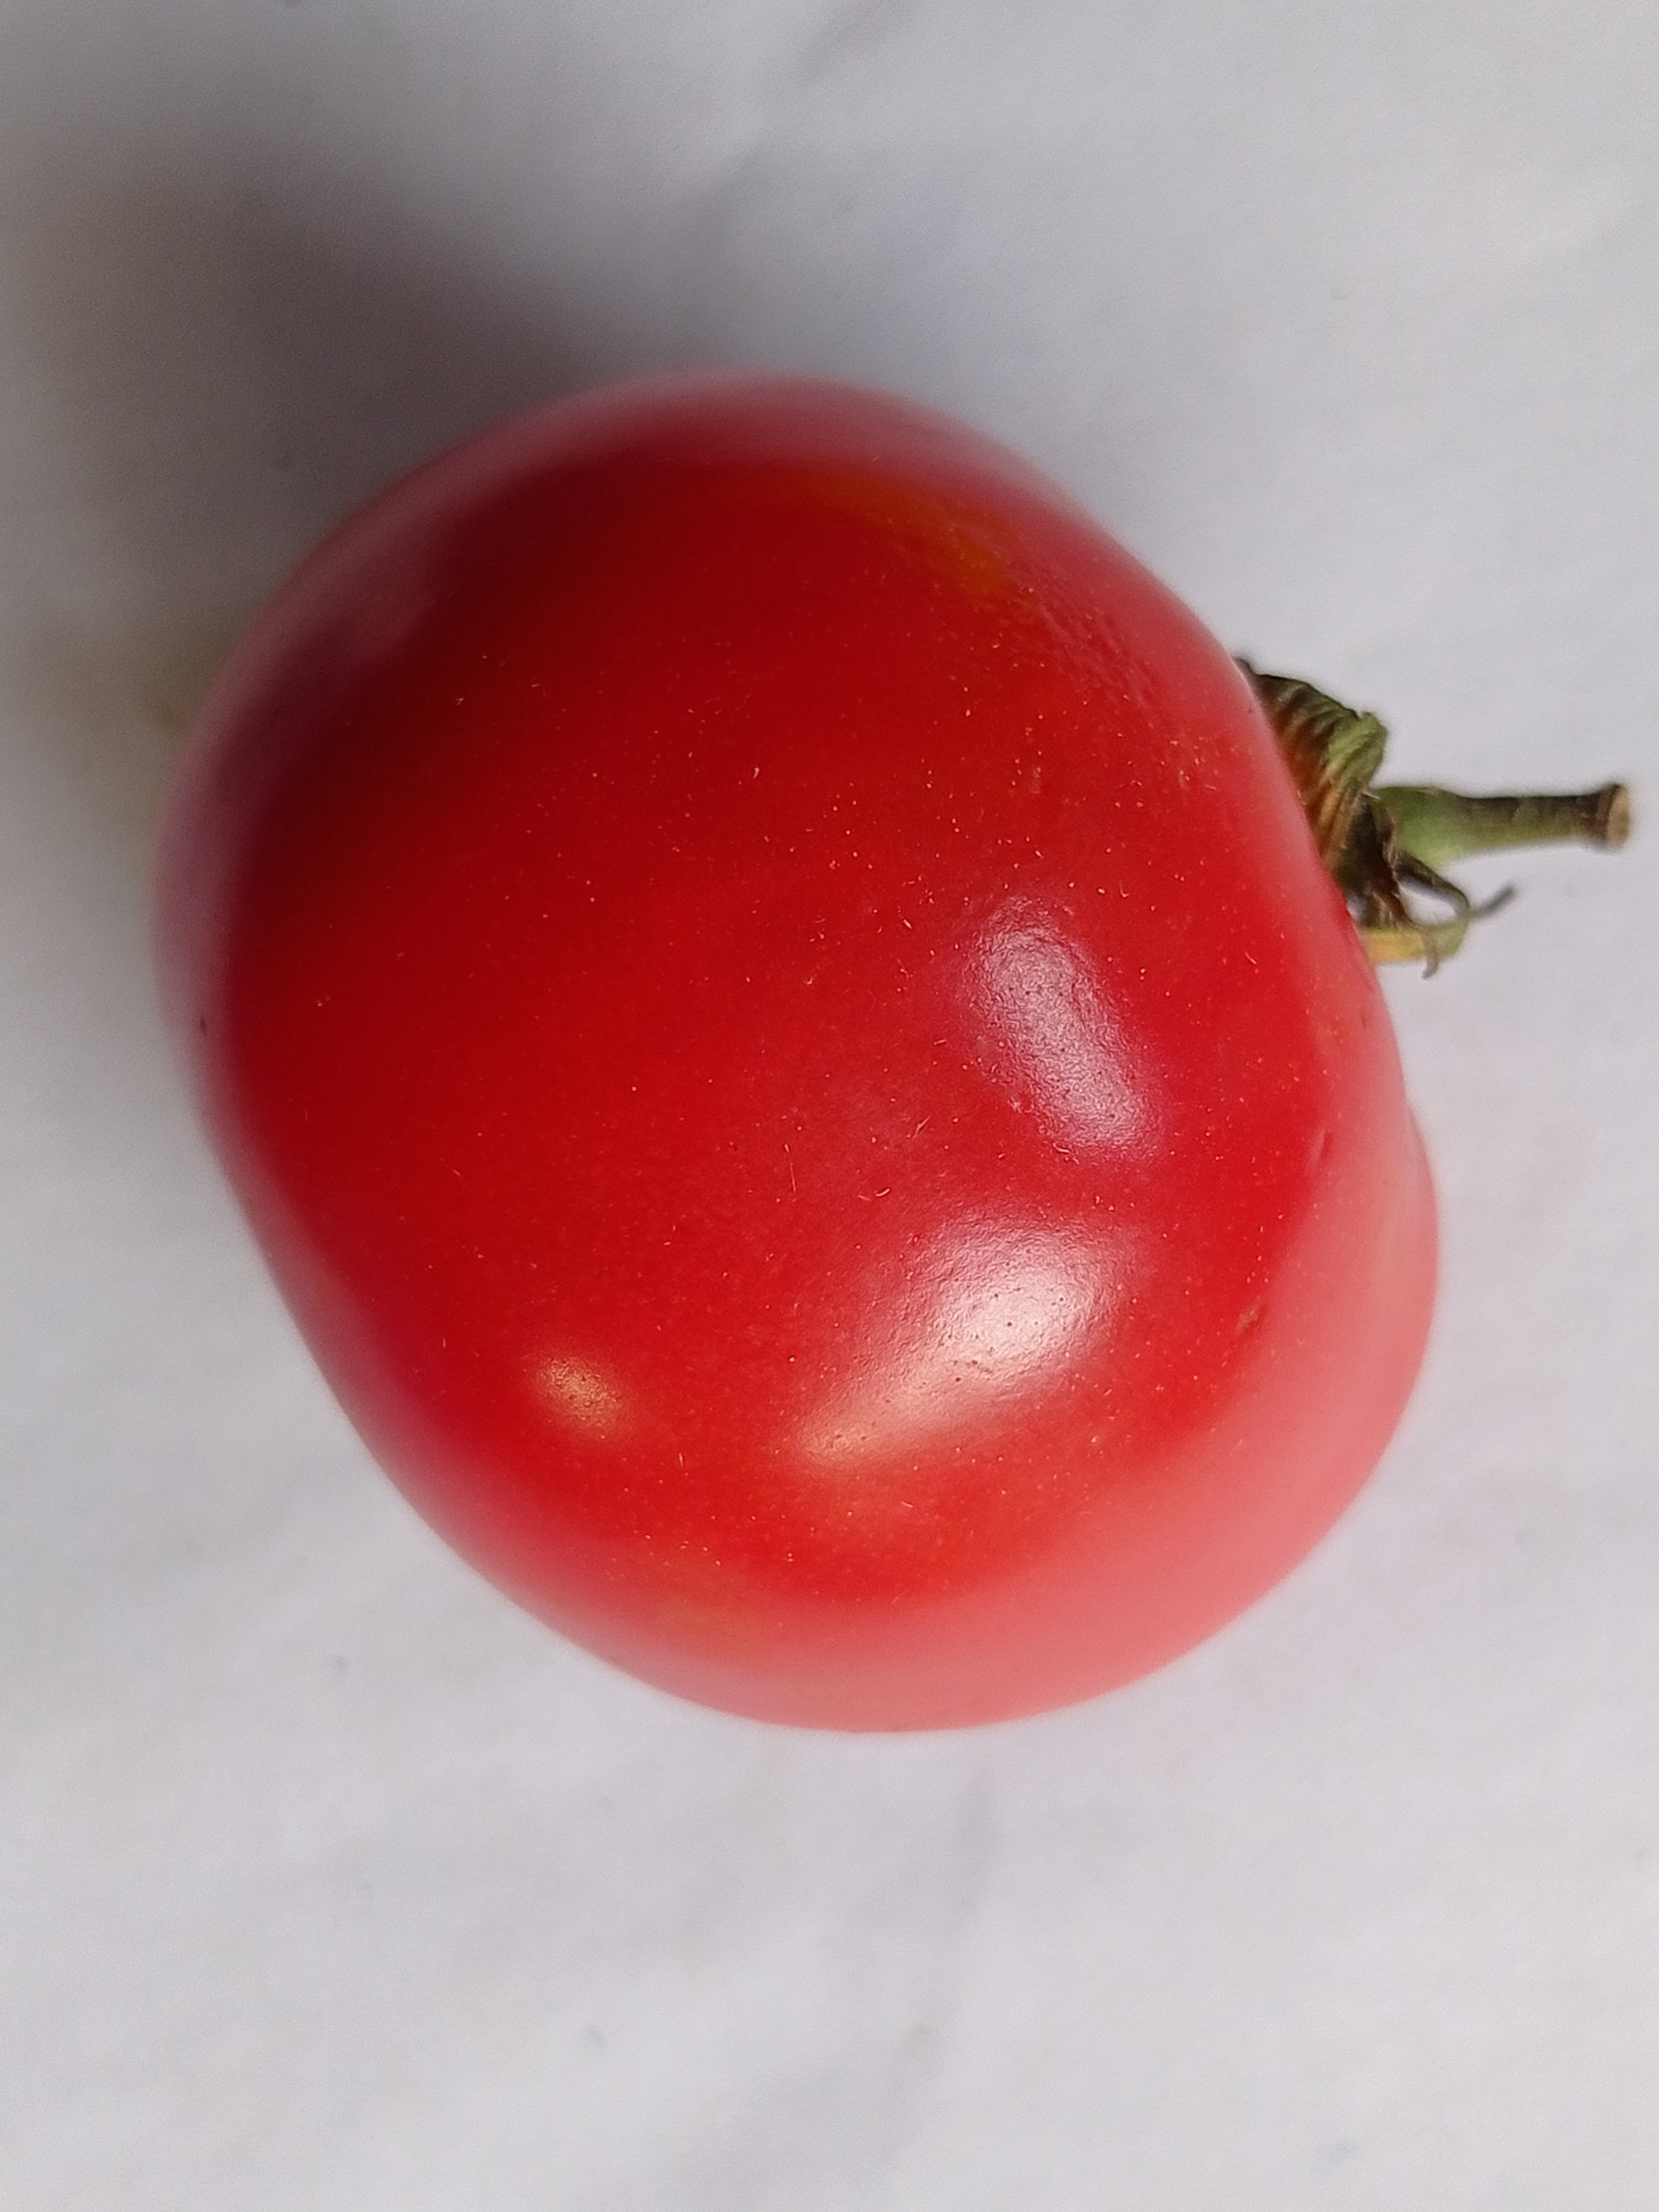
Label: Fresh